Paul Keating

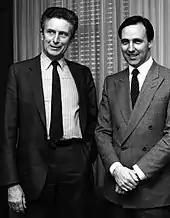
Keating with OECD Secretary-General Jean-Claude Paye, 1985

Throughout the second and third terms of the Hawke government, Keating led a significant overhaul of the long-stagnant Australian taxation system. In 1985, he became a passionate advocate within the Cabinet for the introduction of a broad-based consumption tax, similar in nature to the goods and services tax that was later introduced by the Howard government, as a means of addressing Australia's chronic balance of payments issue. In the build-up to the 1984 election, Hawke promised a policy paper on taxation reform to be discussed with all stakeholders at a "National Taxation Summit". Three options – A, B and C – were presented in the paper, with Keating and his Treasury colleagues fiercely advocating for C, which included a consumption tax of 15% on goods and services along with reductions in personal and company income tax, a fringe benefits tax and a capital gains tax. Although Keating was able to win the support of a reluctant Cabinet, Hawke believed that the opposition from the public, the ACTU, and the business community would be too great. He therefore decided to abandon any plans for a consumption tax, although the remainder of the reforms were adopted in the tax reform package. The loss of the consumption tax was seen a defeat for Keating; he later joked about it at a press conference, saying, "It's a bit like "Ben Hur". We've crossed the line with one wheel off, but we have crossed the line."